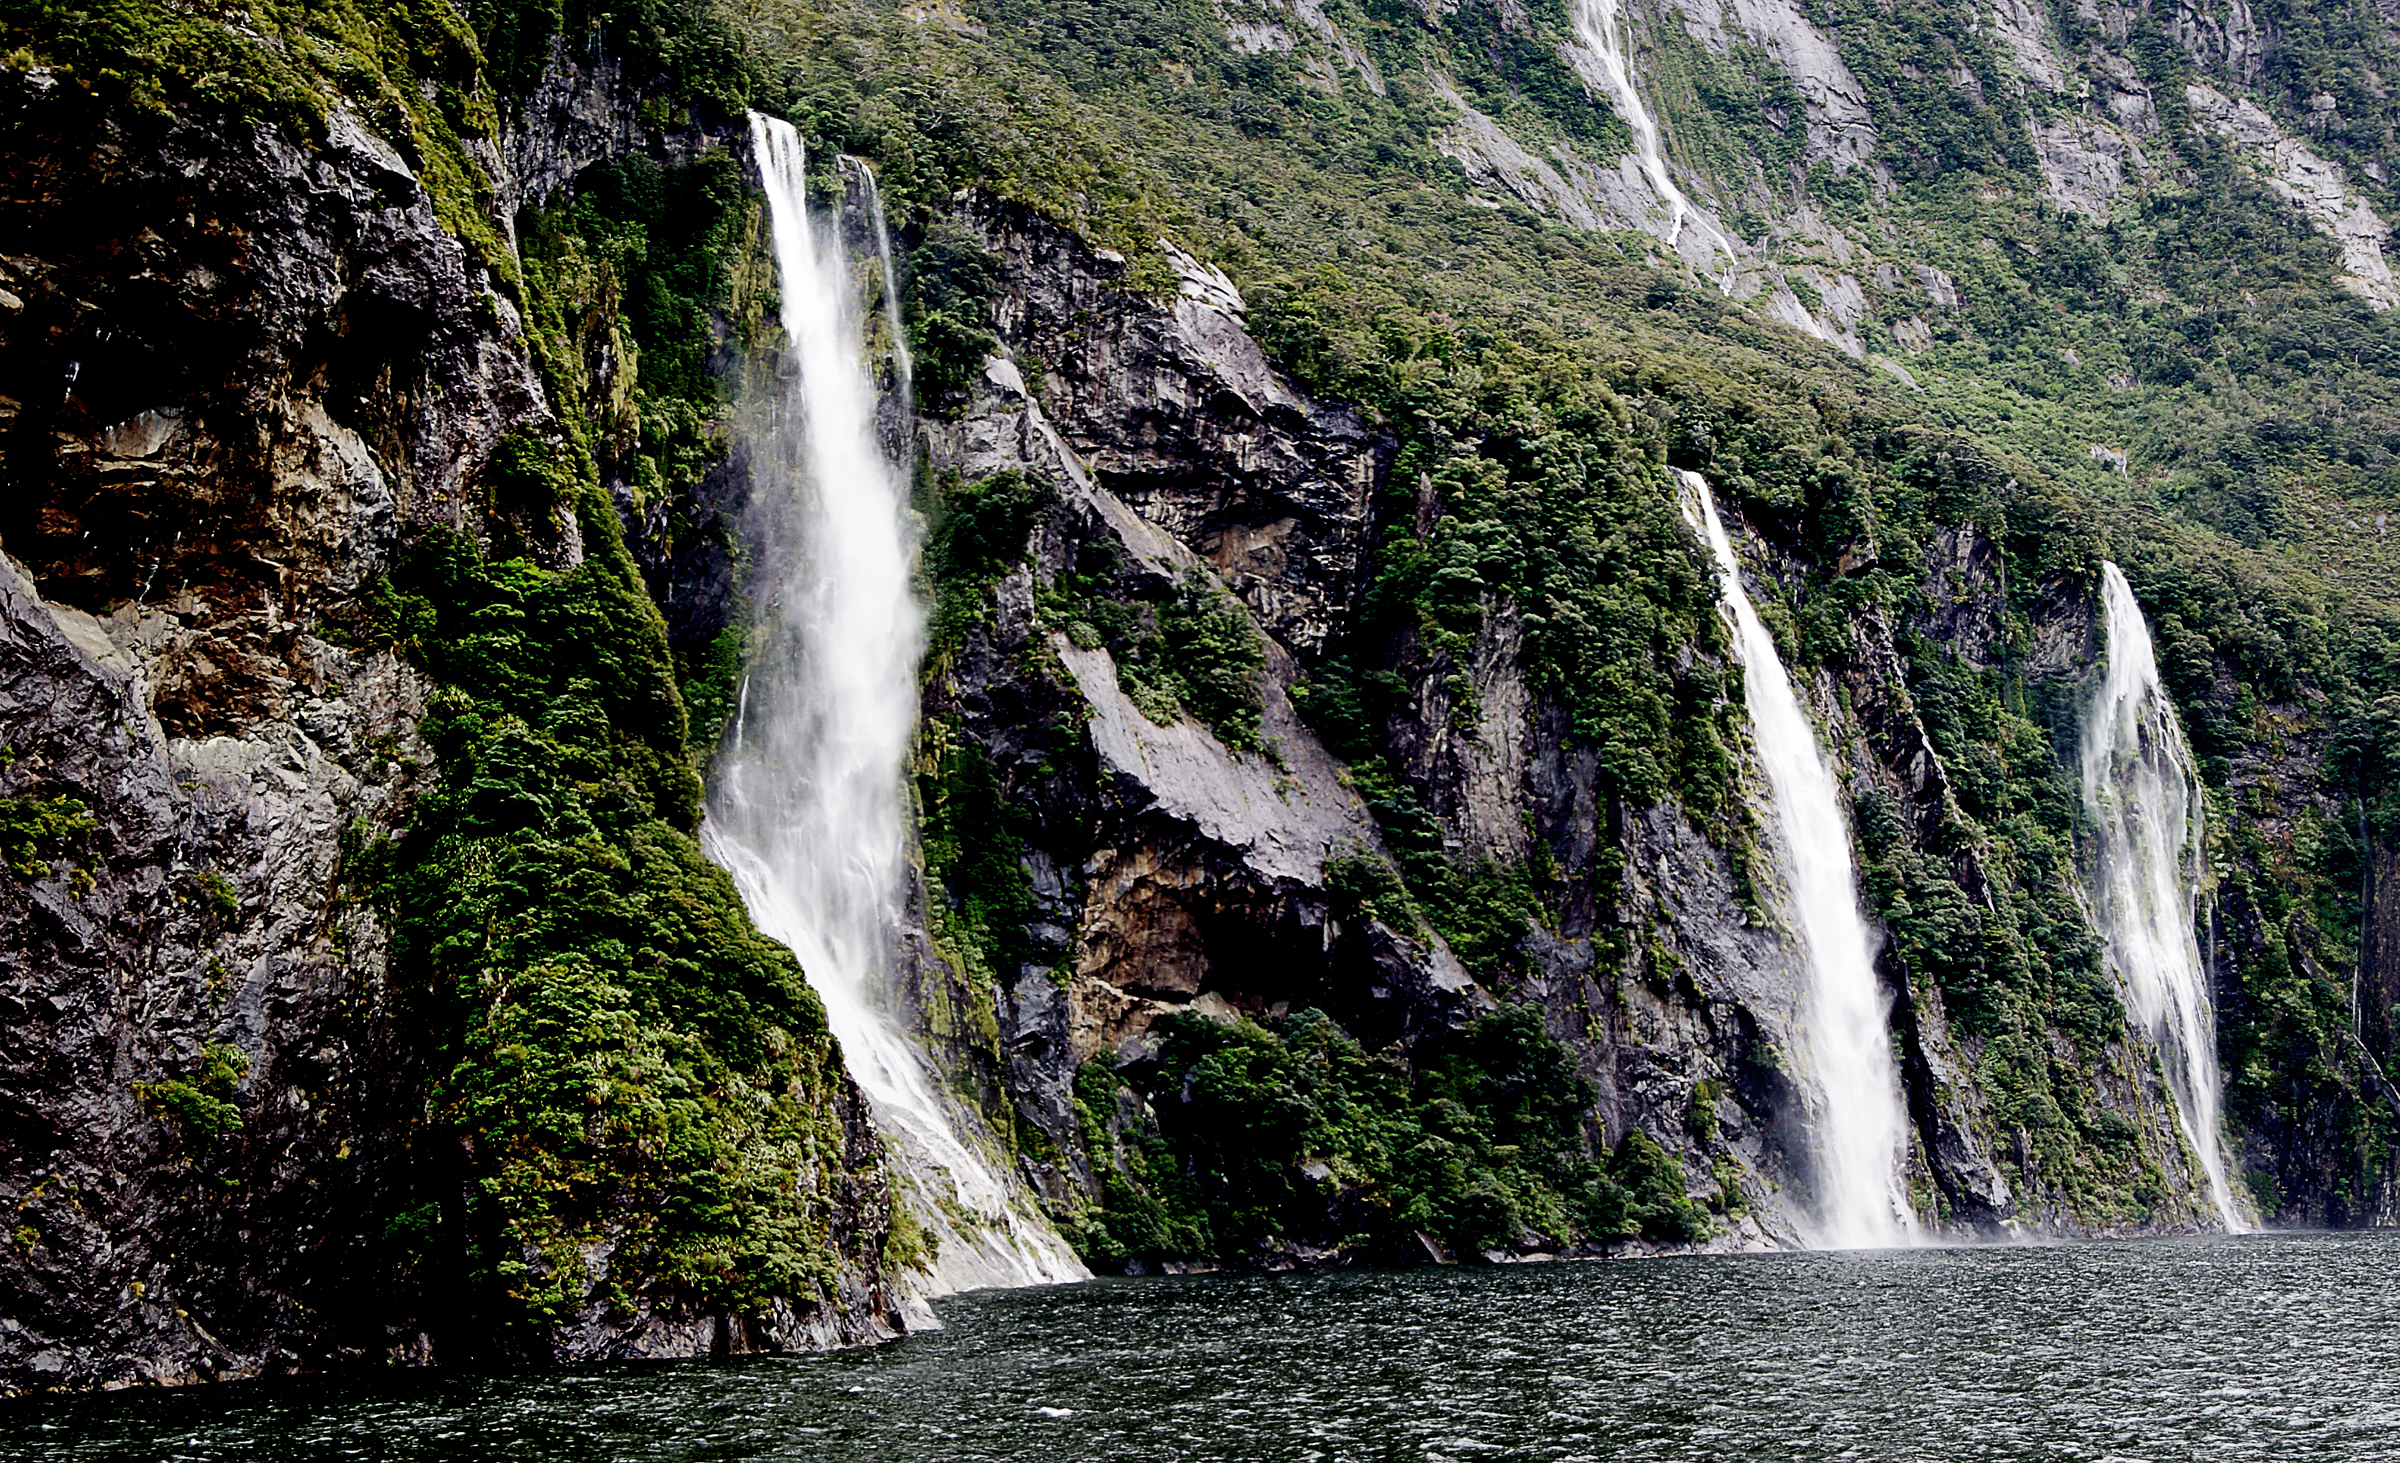
water, waterfall, fjord, body of water, cascades, wasserfall, milfordsound, realjourneys, fiordland, nationpark, water feature